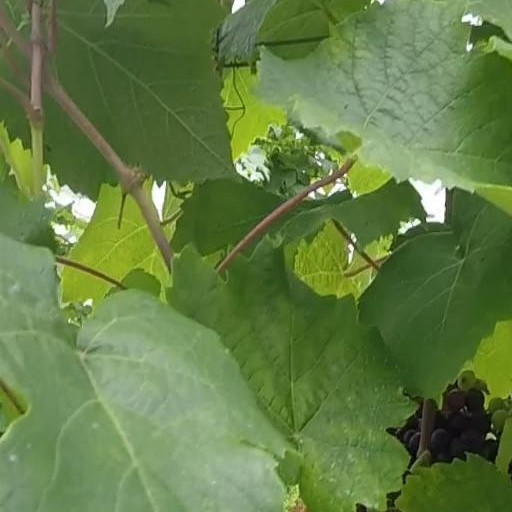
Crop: grape